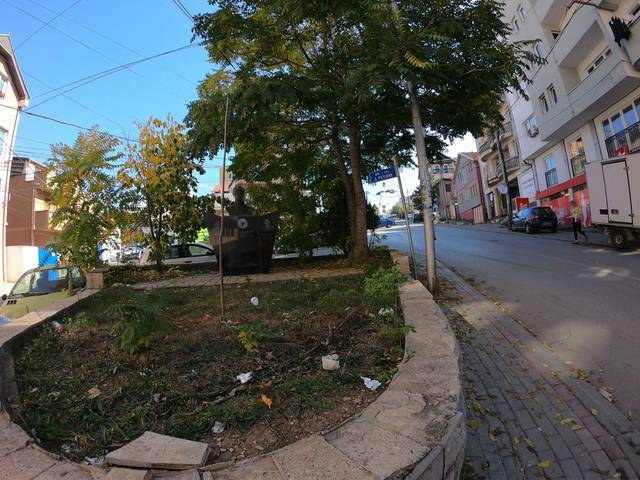
Region: Serbia
Coordinates: 42.66, 21.172